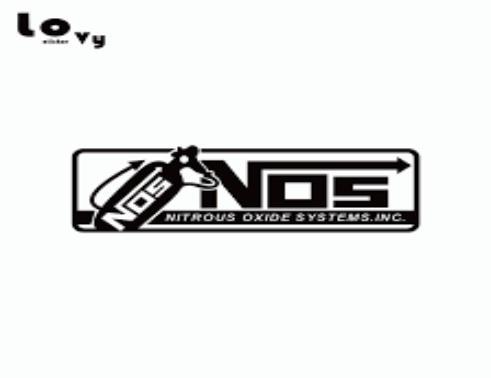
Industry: Others